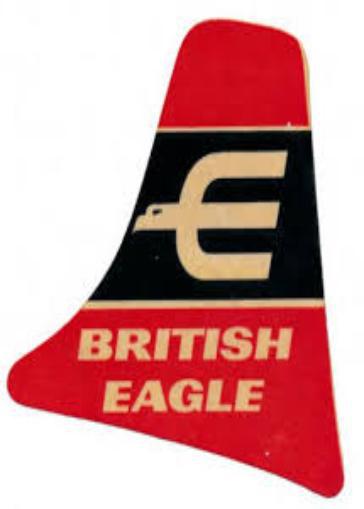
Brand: british eagle
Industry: Transportation